1 Moscow Biennale of Contemporary Art

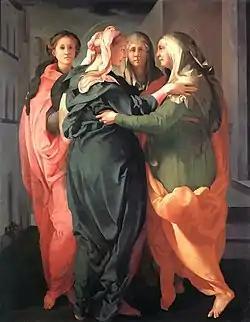
Painting "Meeting of Mary and Elizabeth" by Pontormo (1529), which became the basis for the video installation "Greeting" by Bill Viola

More than 30 special projects were presented at the 1st Moscow Biennale of Contemporary Art. They were housed in the Pushkin Museum, the Tretyakov Gallery, the , the Moscow Museum of Modern Art (MMMA) and the Museum Center of the Russian State University for the Humanities. The artists Christian Boltanski (France), Bill Viola (United States) and Ilya Kabakov (United States) were invited as special guests.